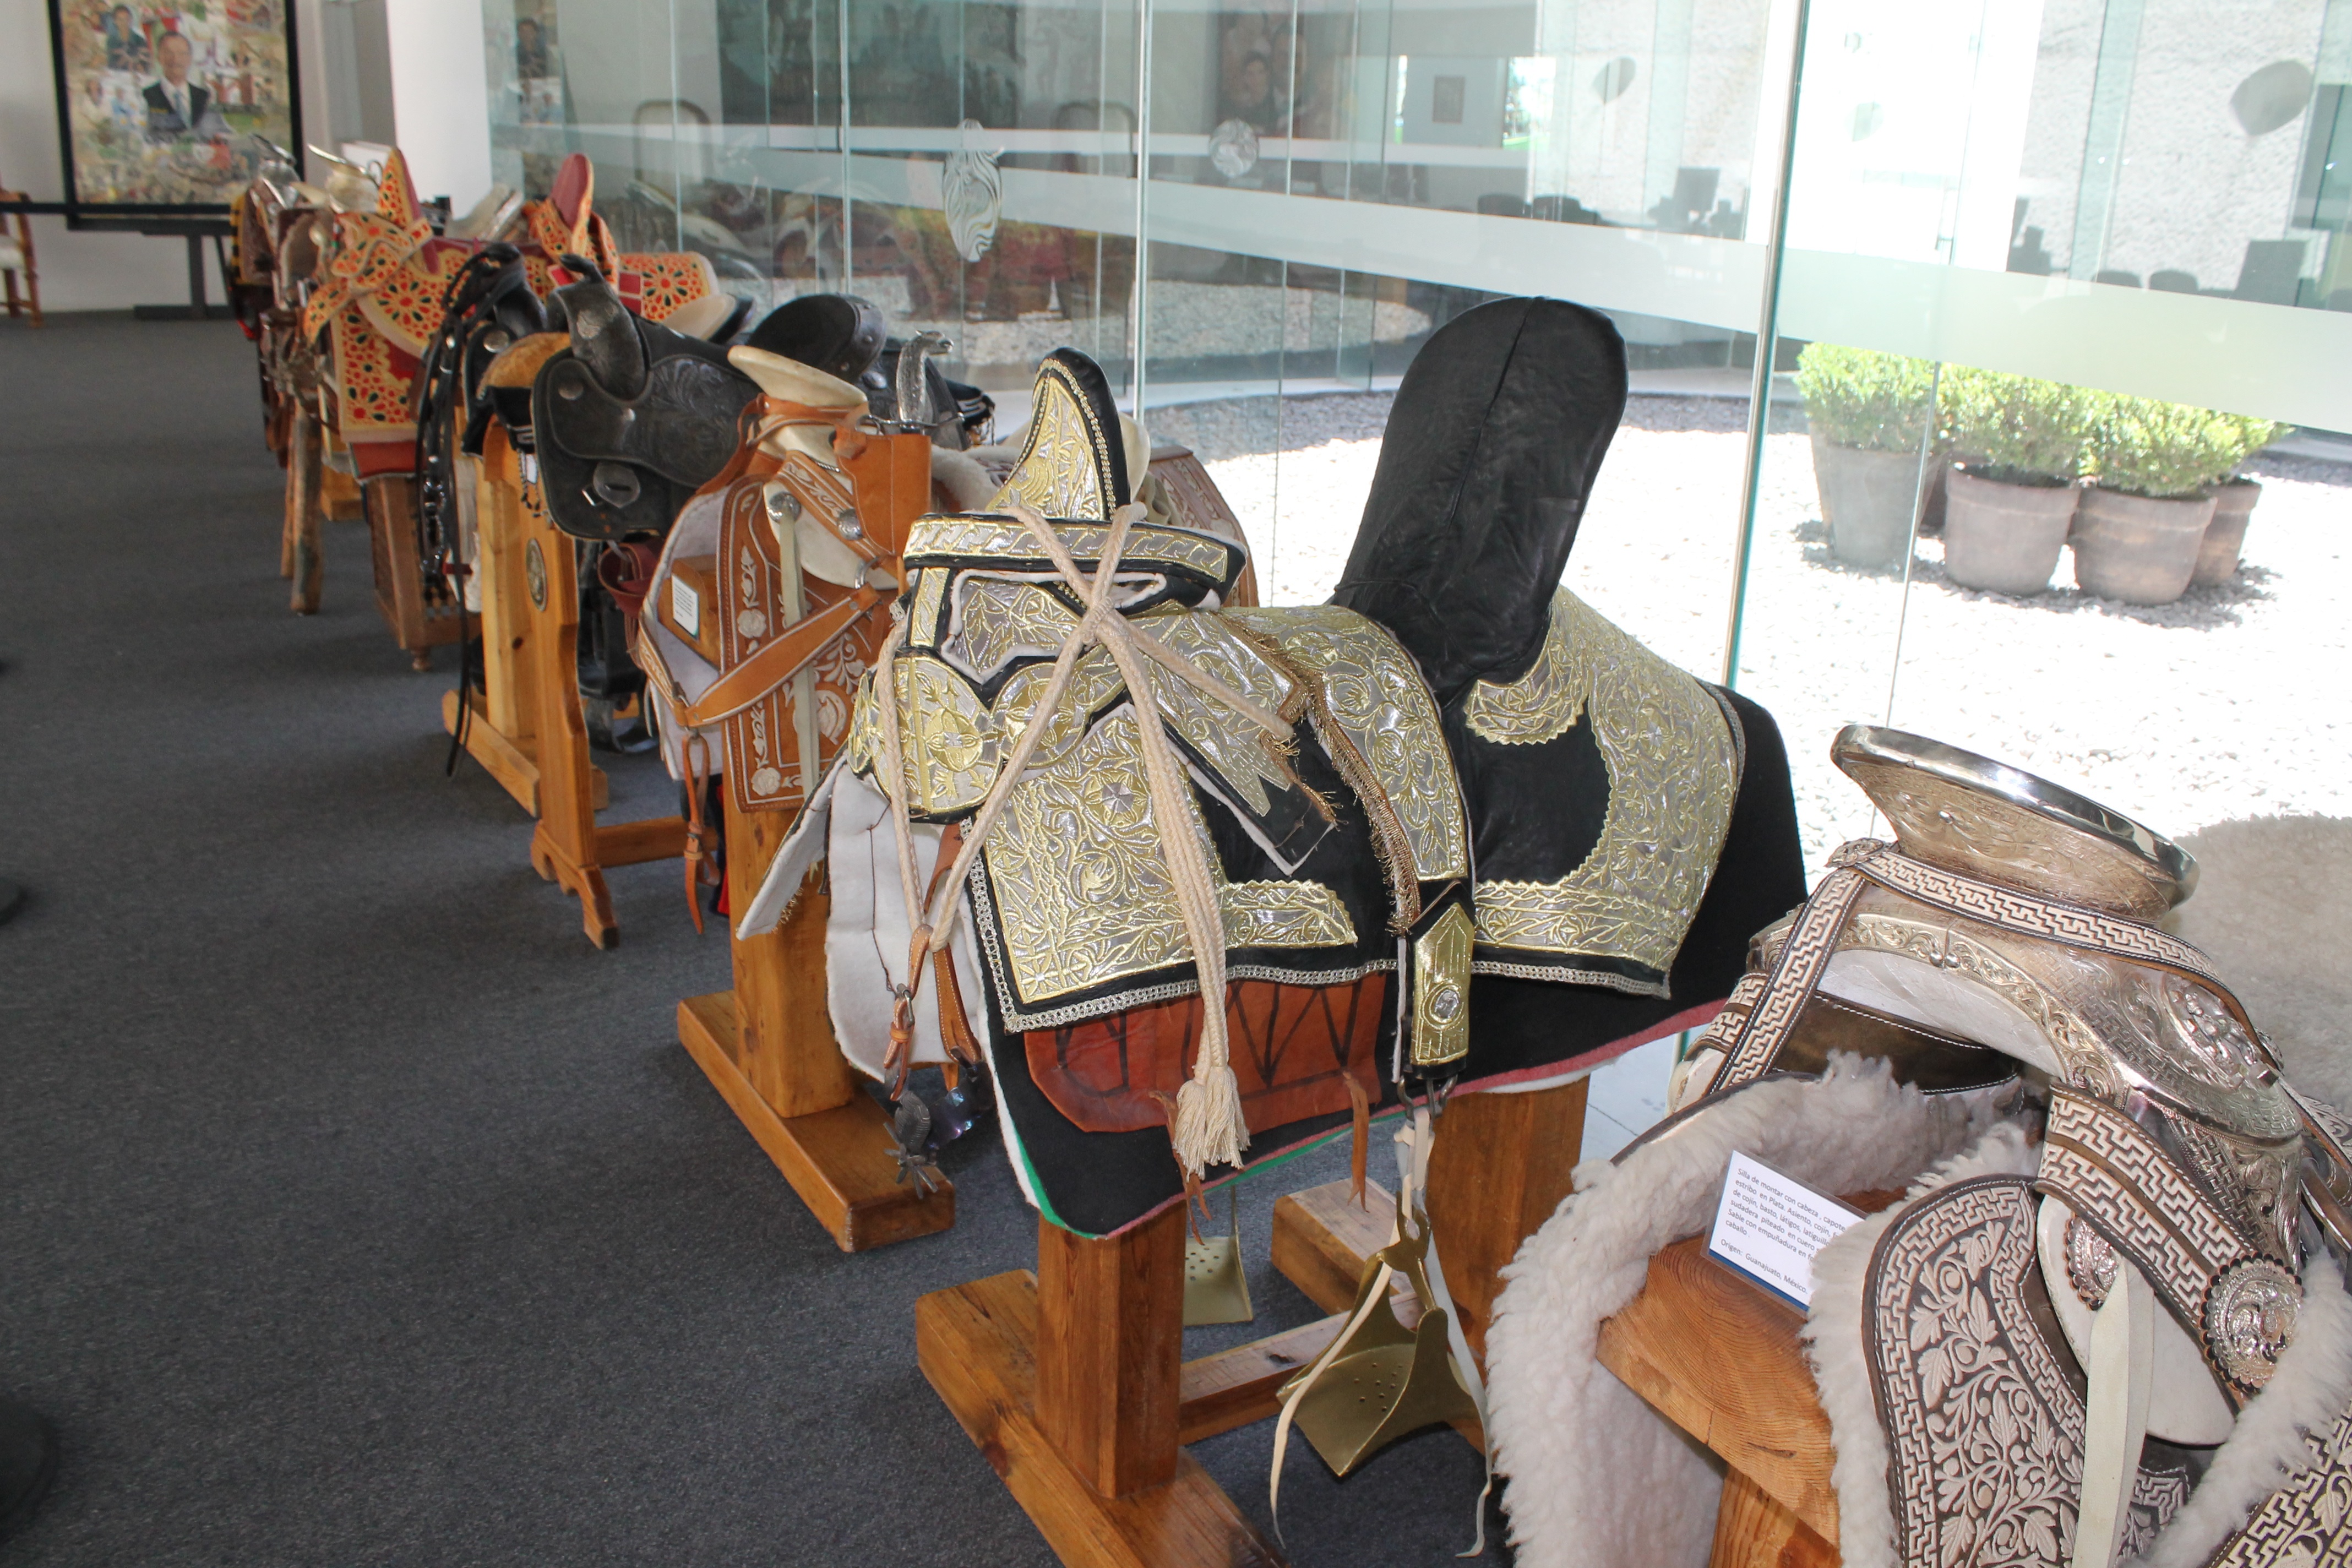
sculpture, art, carriage, horse tack